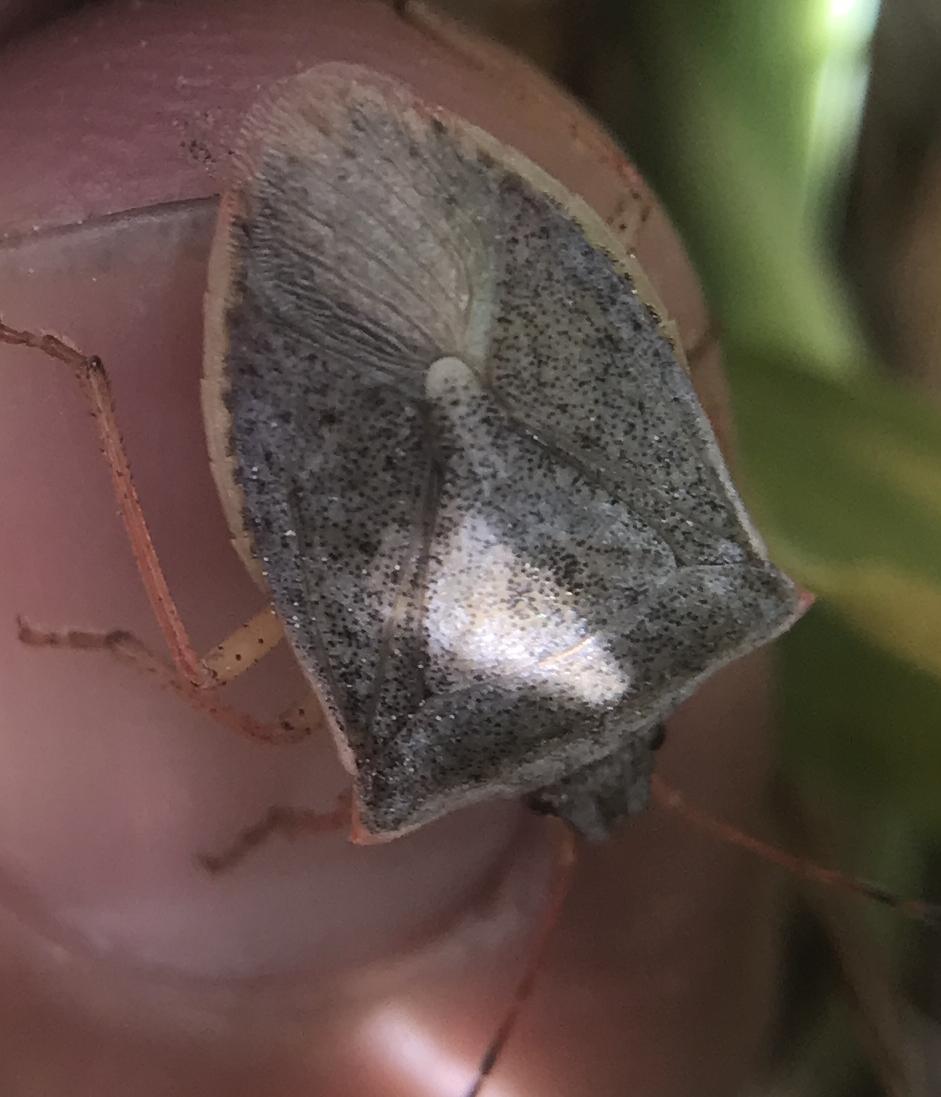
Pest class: stink_bug